Bottle recycling

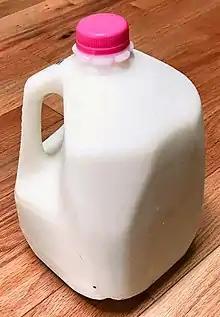
High-Density Polyethylene milk jug

Polyethylene terephthalate bottles are mostly recycled as a raw material. In many countries, Polyethylene terephthalate plastics are coded with the resin identification code number "1" inside the universal recycling symbol, usually located on the bottom of the container.